Madhya Pradesh

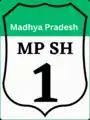
Kanha National Park

Madhya Pradesh is a state in central India. Its capital is Bhopal and the largest city is Indore. Other major cities includes Jabalpur, Gwalior, Ujjain and Sagar. Madhya Pradesh is the second largest Indian state by area and the fifth largest state by population with over 72 million residents. It borders the states of Rajasthan to the northwest, Uttar Pradesh to the northeast, Chhattisgarh to the east, Maharashtra to the south, Gujarat to the west. Jabalpur serves as the legal hub of Madhya Pradesh and hosts its High Court with permanent benches in Indore and Gwalior.